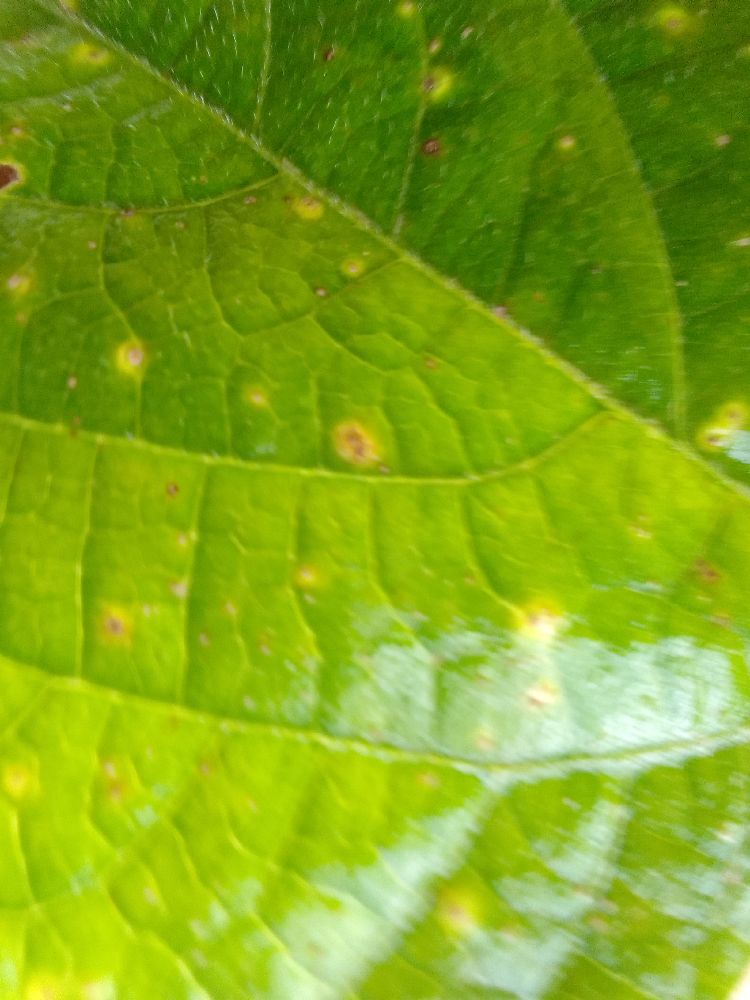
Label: rust